Sonic Runners Adventure

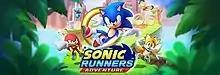

Sonic Runners Adventure is a 2017 endless runner platform game published by Gameloft for iOS, Android and Java-based mobile phones. As part of the "Sonic the Hedgehog" series, the game serves as a sequel to 2015's "Sonic Runners". The game was first released in select regions in June 2017 and worldwide in August 2017.